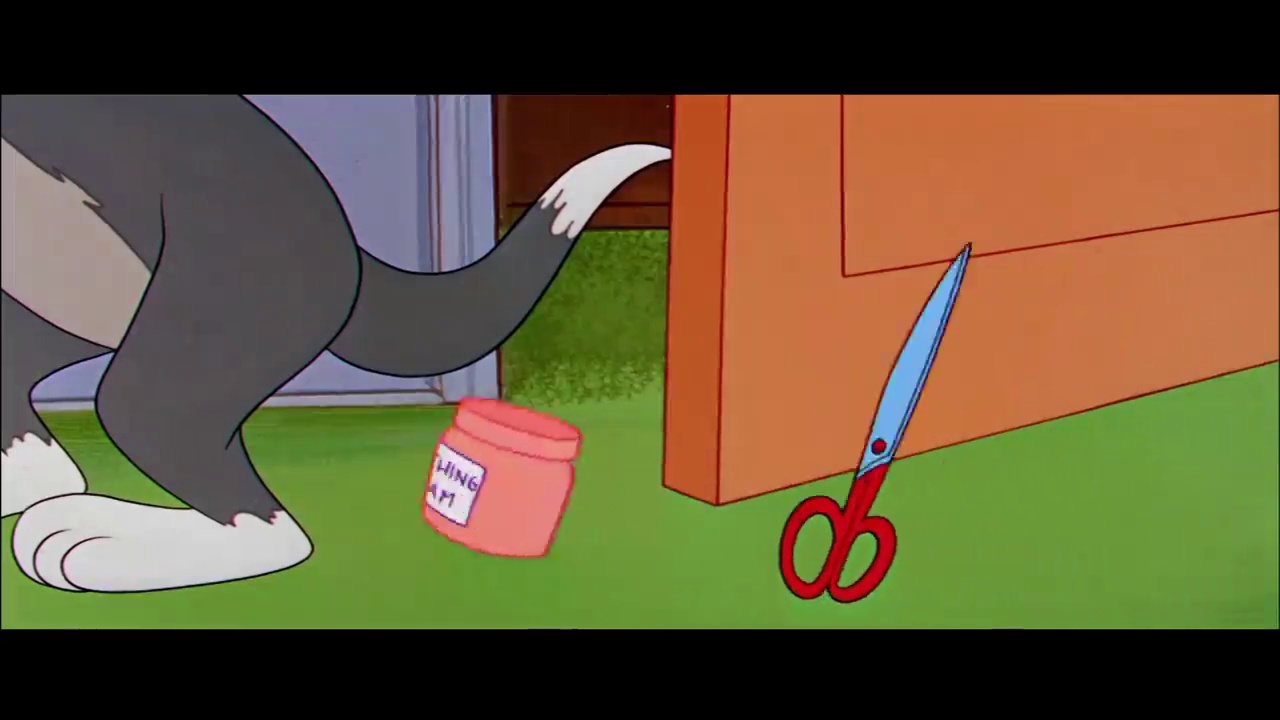
Portrait style: Cartoon Portrait